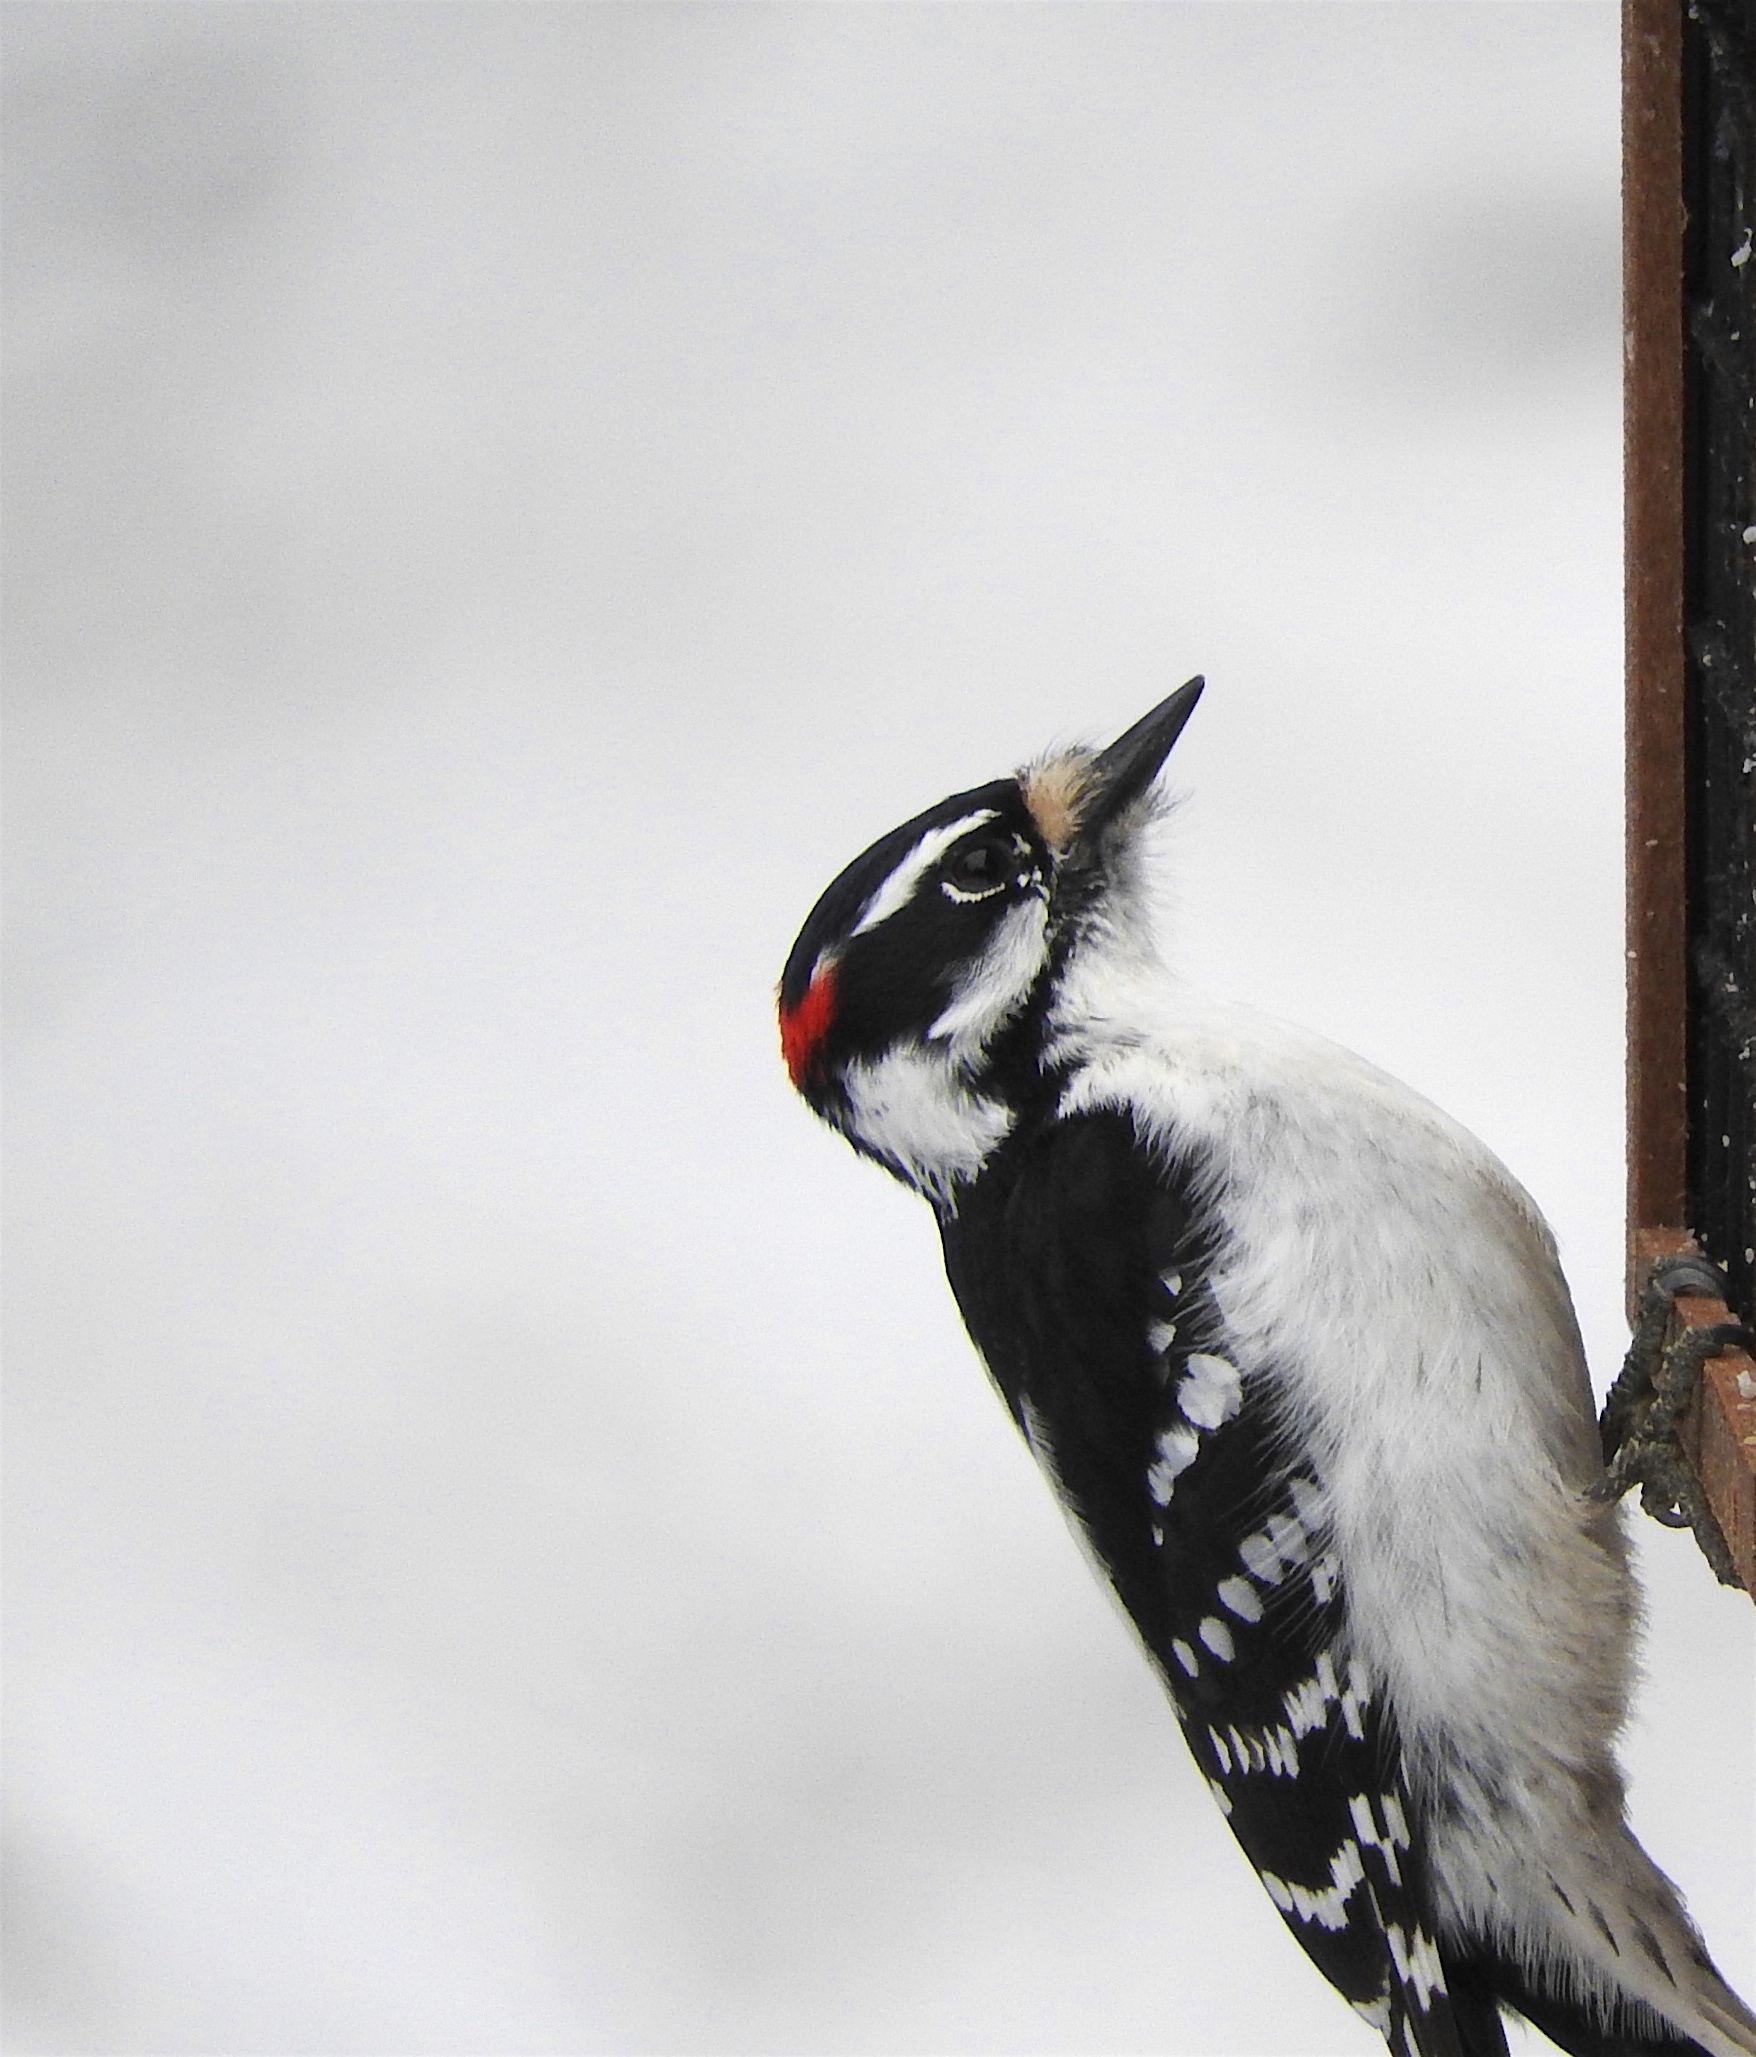
snow, winter, bird, cat, black, fauna, whiskers, vertebrate, flightless bird